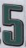
Number: 5